Gordon's Bay (Australia)

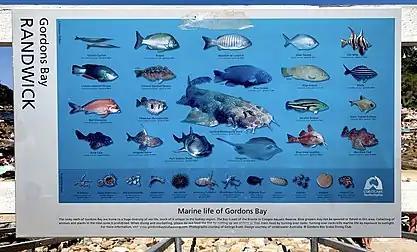
Common marine life of Gordon's Bay, Sydney

Gordon's Bay is not patrolled by Surf Life Saving Australia or lifeguards alike due to it having relatively calm conditions. The bay is a reflective beach positioned between two large cliff faces which allows it to be generally sheltered by storms and waves. However, 2015 was an exception, when many of the boats on the racks were destroyed due to a large storm that blew through the natural sea wall. Boats were torn apart, smashed together and crushed as the violent ocean conditions and breezes devastated the beach. A large part of the ramp made from hardwood was destroyed however the concrete clubhouse dating back to the early 20th century was unscathed. As a reflective beach, the sand and gravel exposed is steep leading into the water creating low energy waves with minimal risk to the beach goer's safety. Despite its calm and relaxing conditions for the most part, the boat storage launching function of the bay results in a significantly lower population of swimmers as opposed to its northern and southern neighbours. However, danger presents itself in a different form to most traditional beaches, with seaweed covering many rocks on both Northern and Southern ends creating slipping hazards on hard surfaces. Instead, beachgoers should not be wary of waves, tides and currents but rather other hazards. As for surfing conditions, just outside the bay to the left there is a catchable break over the rocks and on the right a rideable reef. Marine hazards of sharks and Pacific man o' war (known as blue bottles in Australia) are uncommon however are still displayed with signage. As a result, those desiring to swim are encouraged to observe the conditions and view appropriate information such as live weather feeds to be informed for their safety when they choose to enter the water.